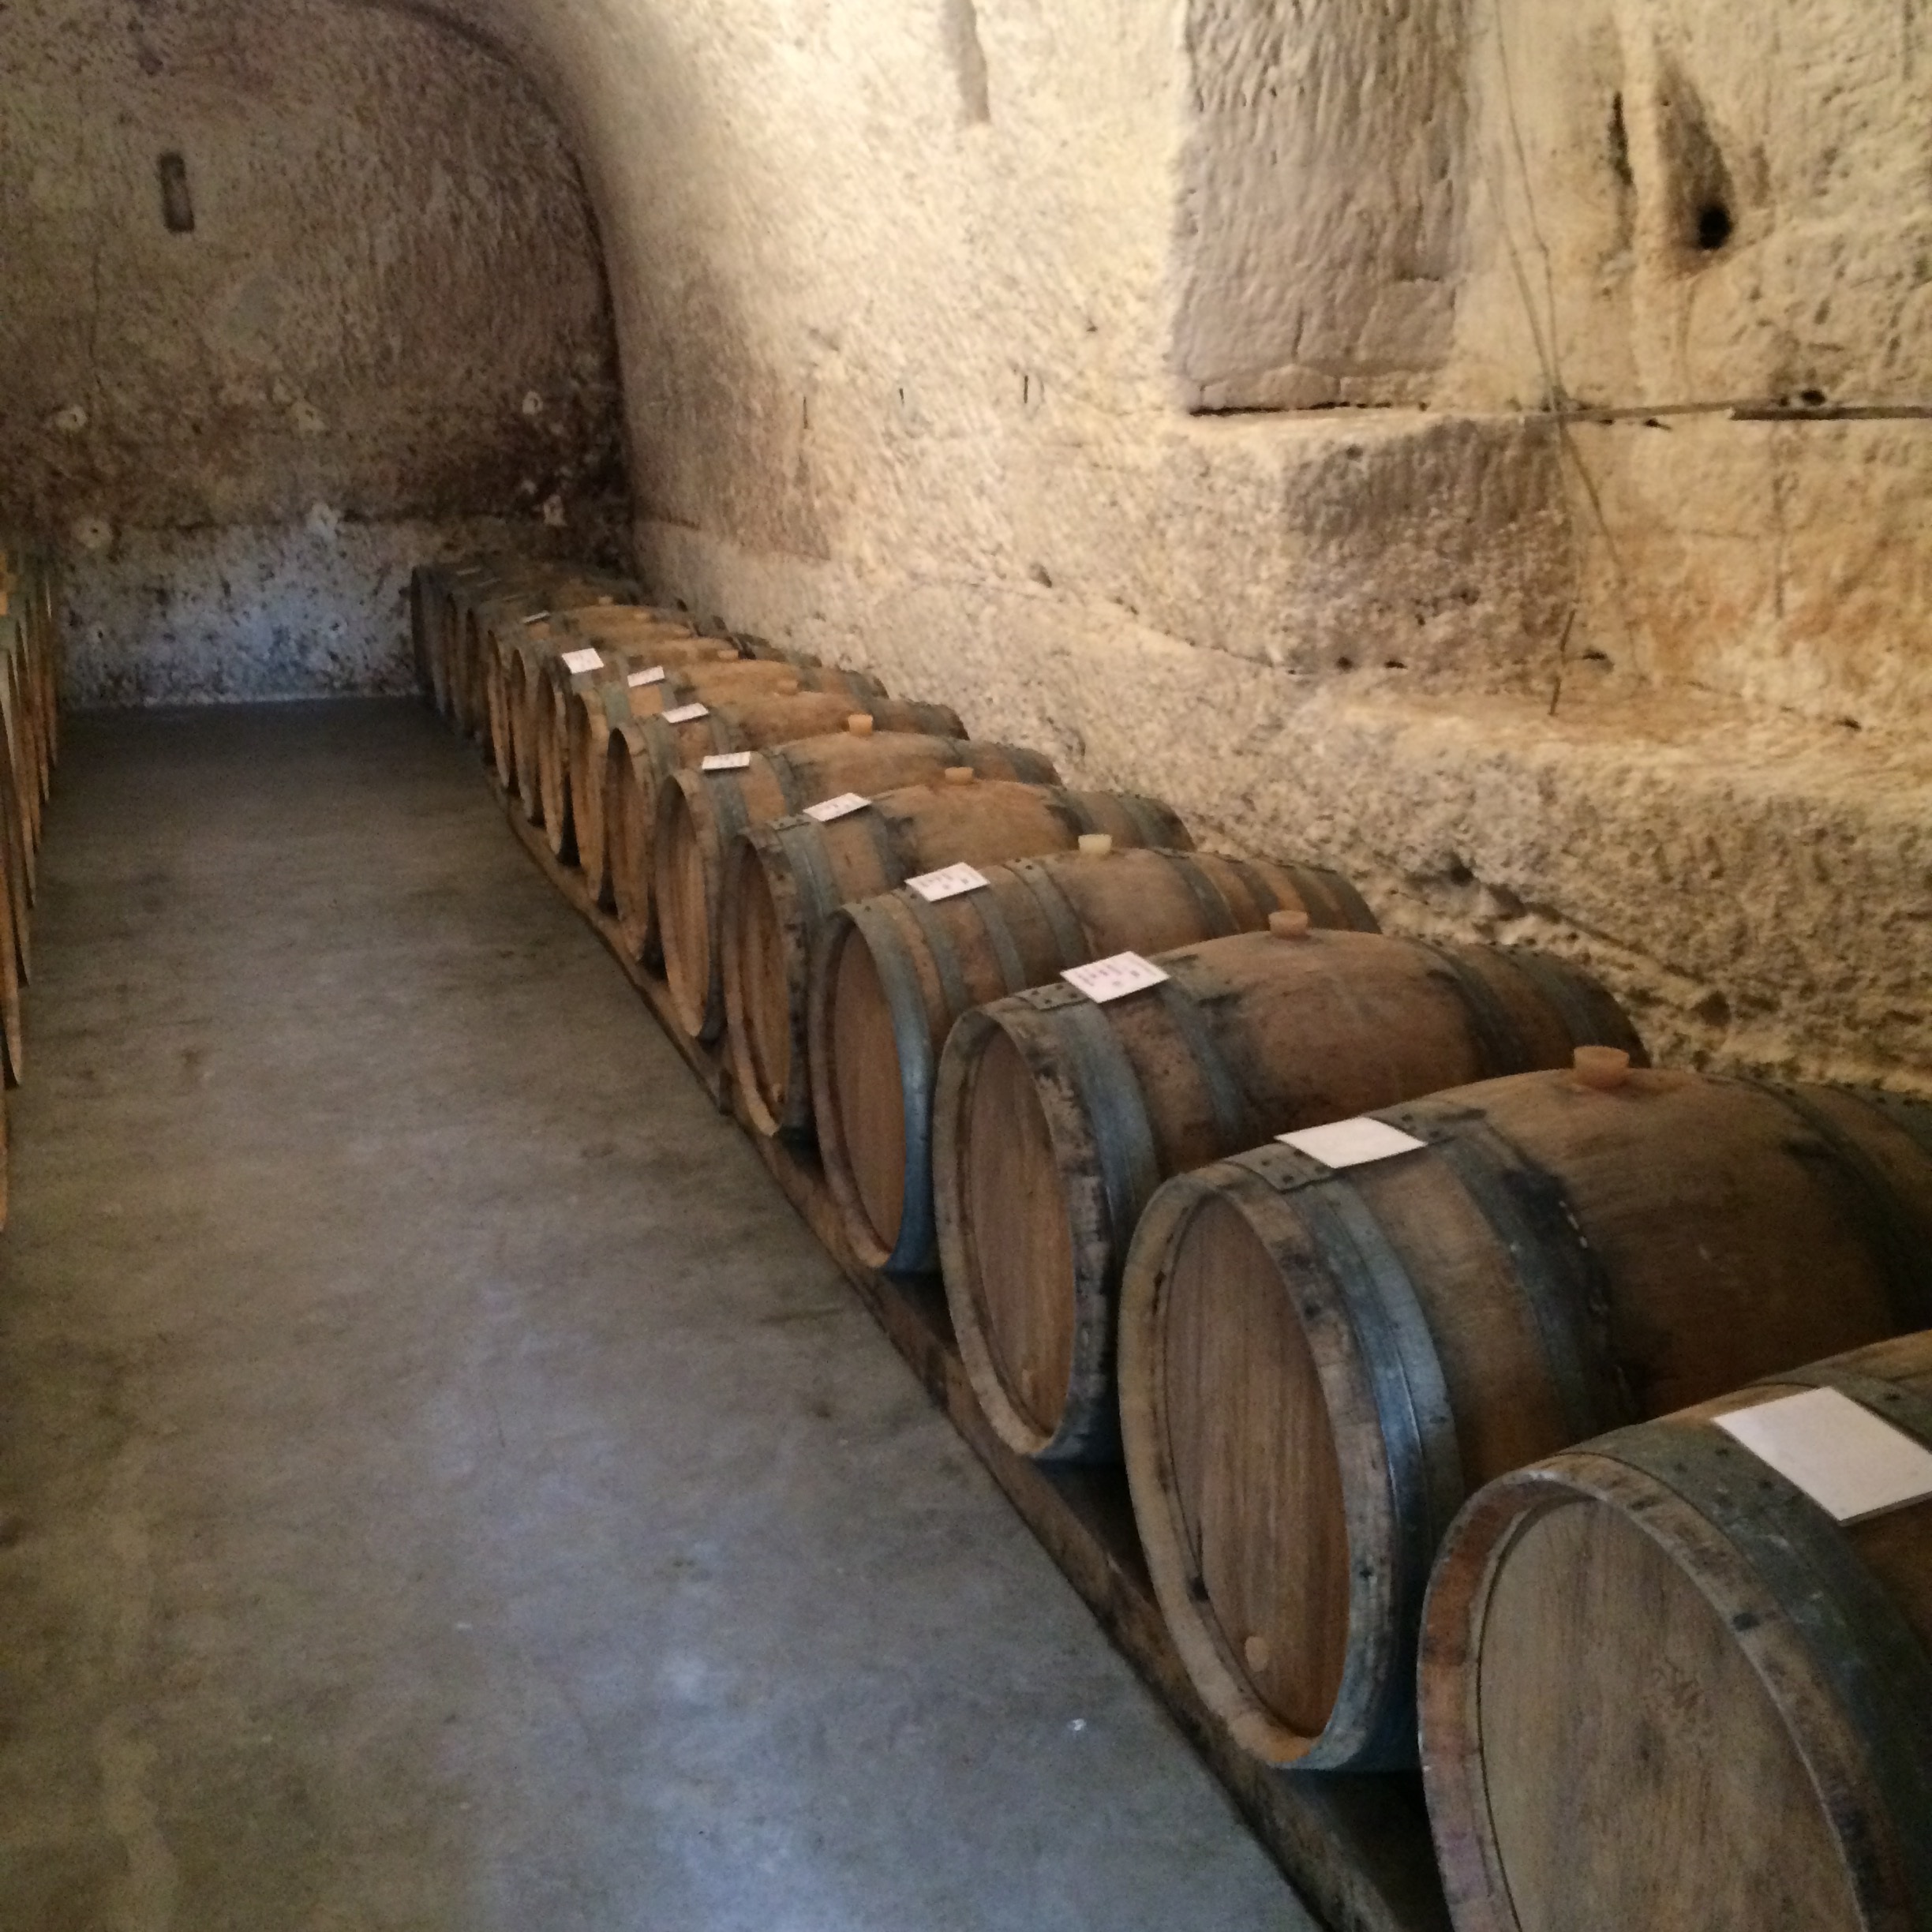
wood, wine, wall, harvest, lumber, barrel, man made object, ancient history